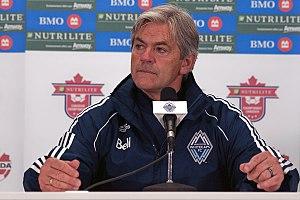
Teitur Þórðarson est un entraîneur de football et ancien joueur international islandais. Il a aussi entraîné des clubs comme le FC Lyn Oslo ou le SK Brann. Il a mené le club estonien du FC Flora Tallinn à deux titres de champion. Il entraîne actuellement le club indien de Barasat.